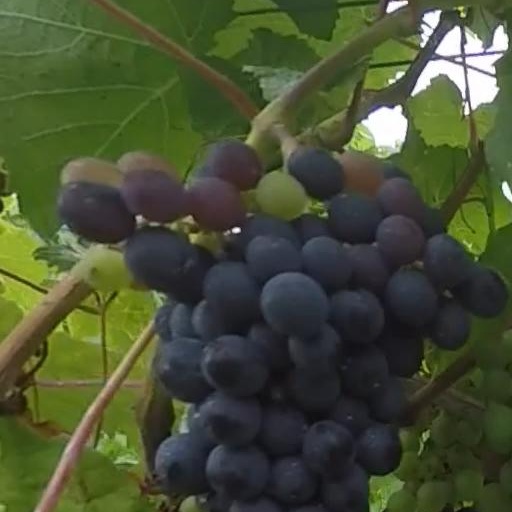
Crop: grape